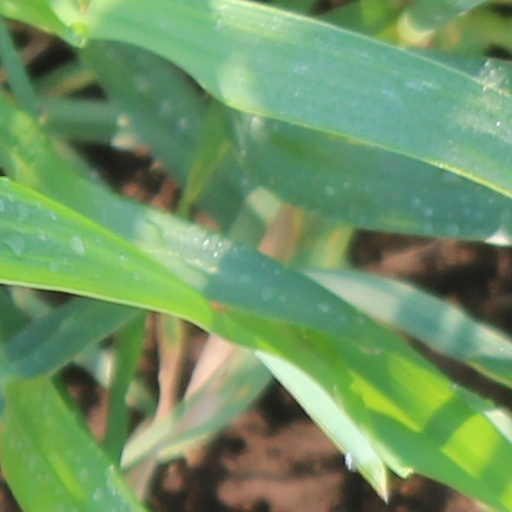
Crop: wheat